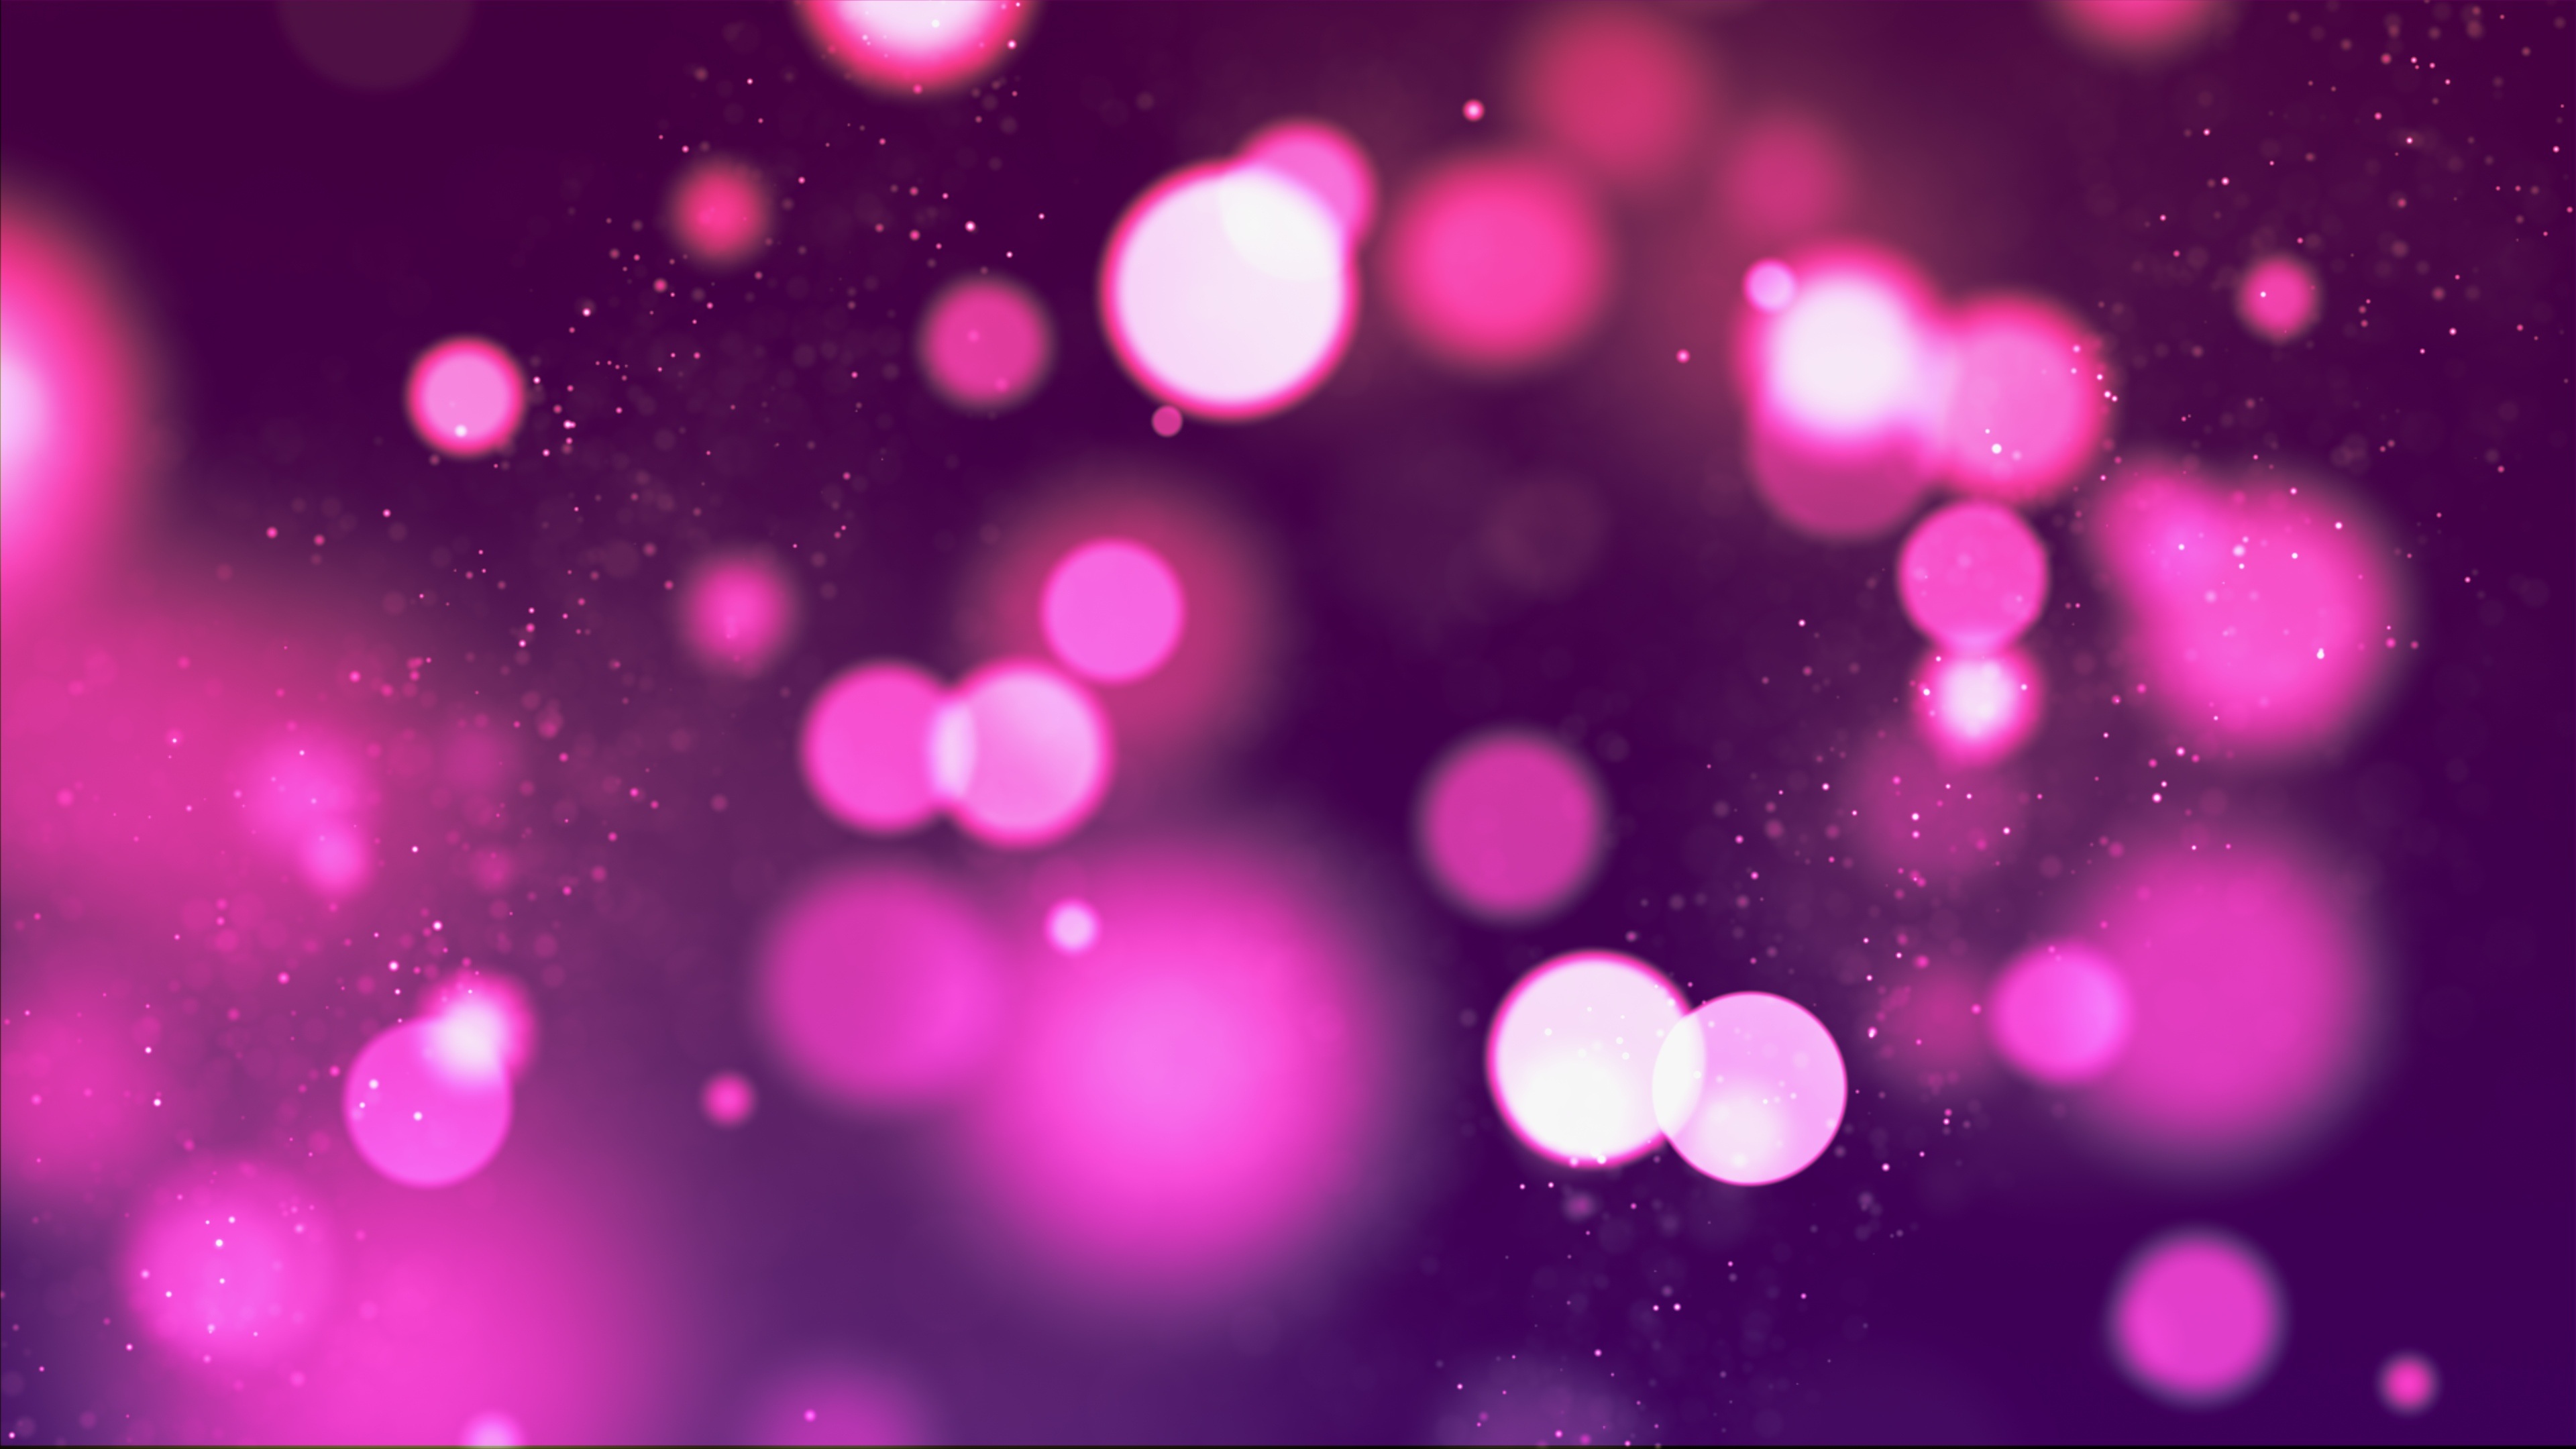
light, bokeh, abstract, night, petal, line, red, glow, pink, circle, lens flare, background, uhd, shape, computer wallpaper, 4k wallpaper